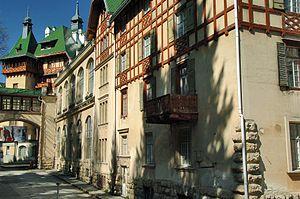
Le Heimatstil est un style architectonique de la seconde moitié du XIXᵉ siècle et du début du XXᵉ appartenant à la tendance historiciste qui se rencontre dans les pays germaniques et en Suisse, mais aussi en Angleterre victorienne et parfois dans le nord et l’est de la France, ainsi qu’en Belgique et en Flandre. Le Heimatstil se caractérise par l'utilisation de bois en façade et de poutres sculptées, alliés à des pierres de bossage ou rustiques, reprenant les illustrations de la littérature et du folklore, notamment germanique, de l’époque.